Shia Islam in the Indian subcontinent

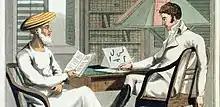
Allama Tafazzul Husain Khan with a British colleague. Painted by Charles D'Oyly.

In 1788 AD, the Rohillas under Ghulam Qadir sacked Delhi again, blinded the Emperor and tortured the imperial family. The Marathas again came to his rescue and the Rohilla chief was ousted and put to death. The Marathas tried to form a united Maratha-Sikh-Afghan front against the British but failed.